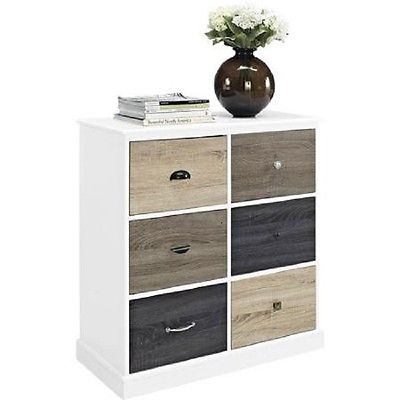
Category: cabinet